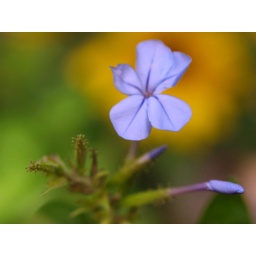
with in the background a yellow flower